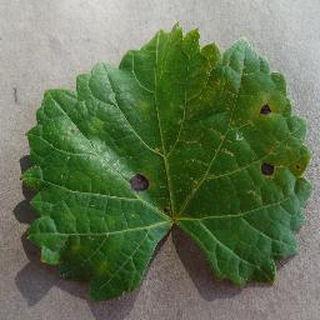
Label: grape_black_rot